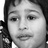
Emotion: sad